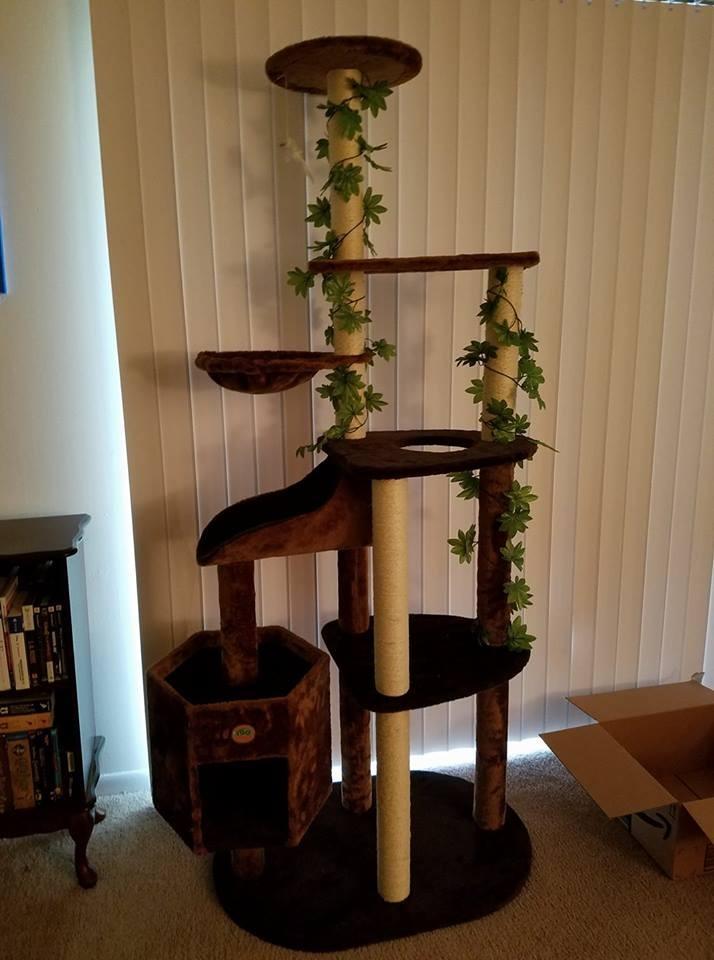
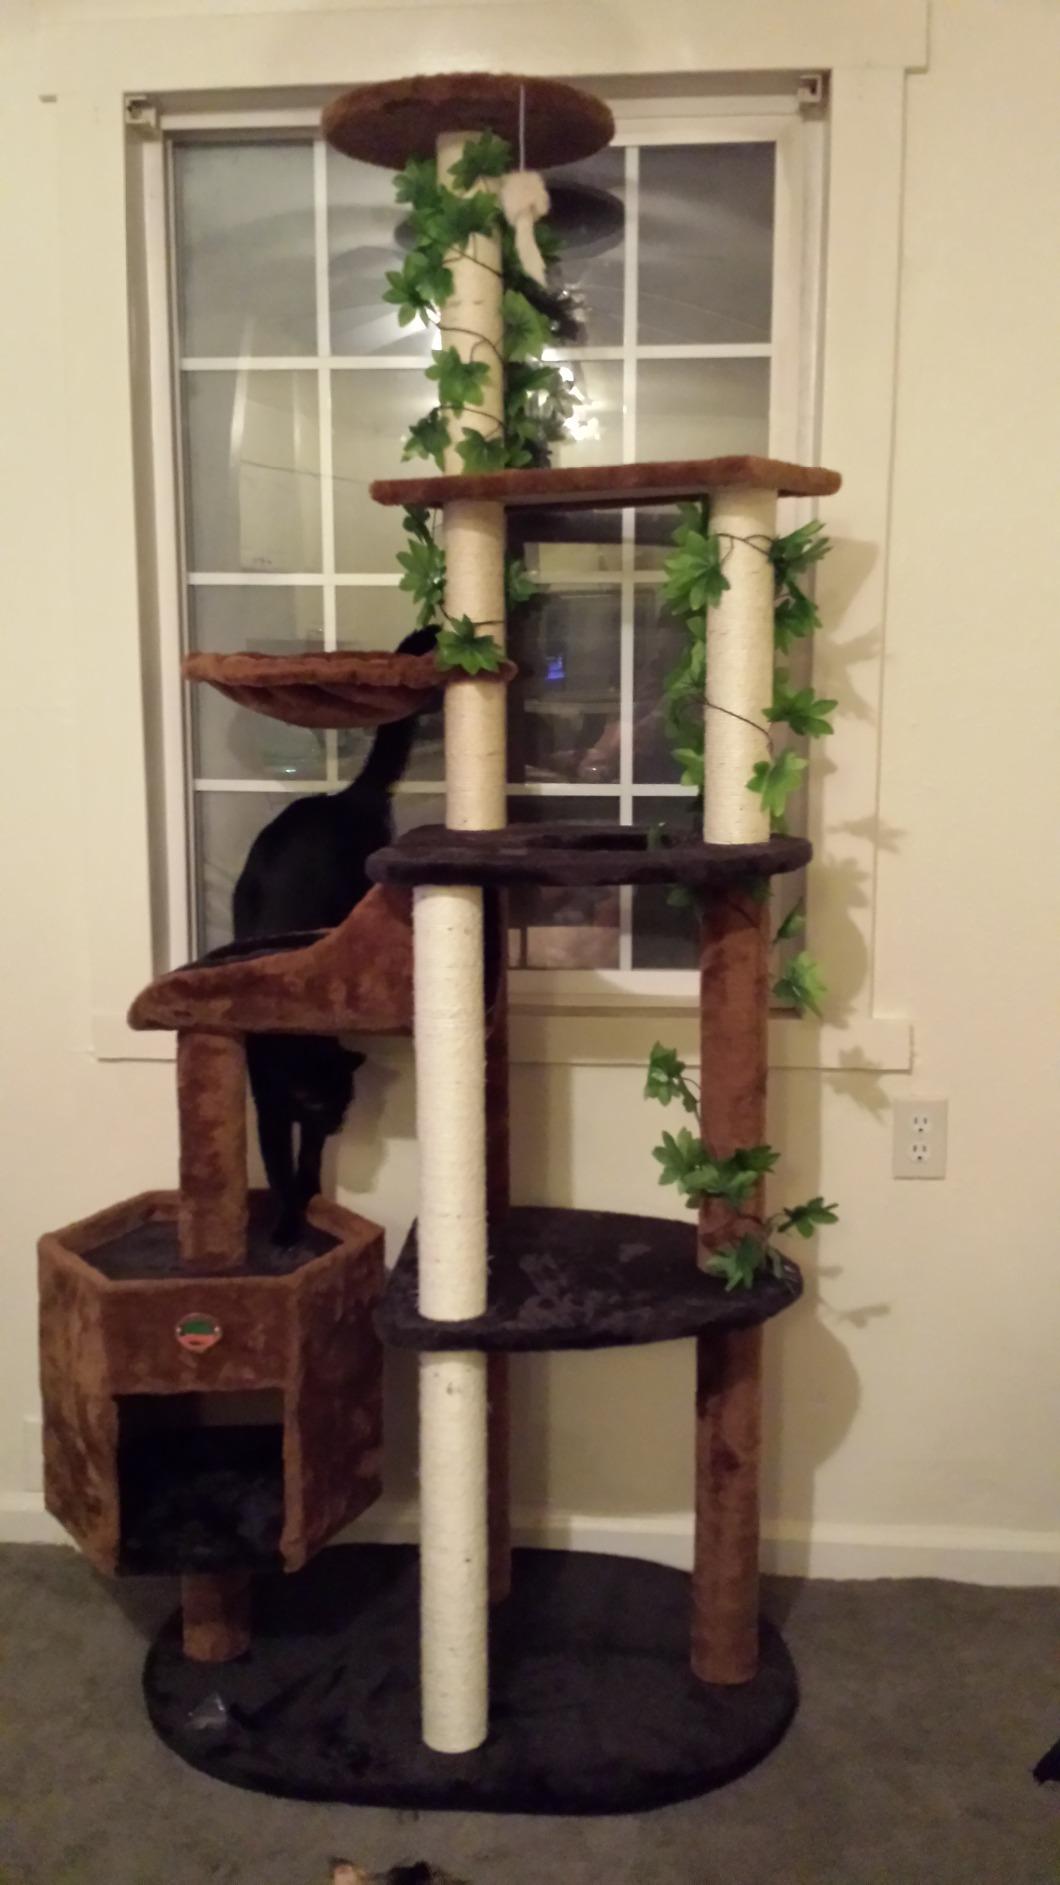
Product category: items_cat tree
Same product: yes